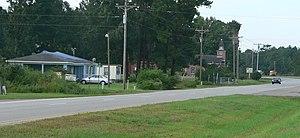
Awendaw est une ville américaine située dans le comté de Comté de Charleston dans l’État de Caroline du Sud.